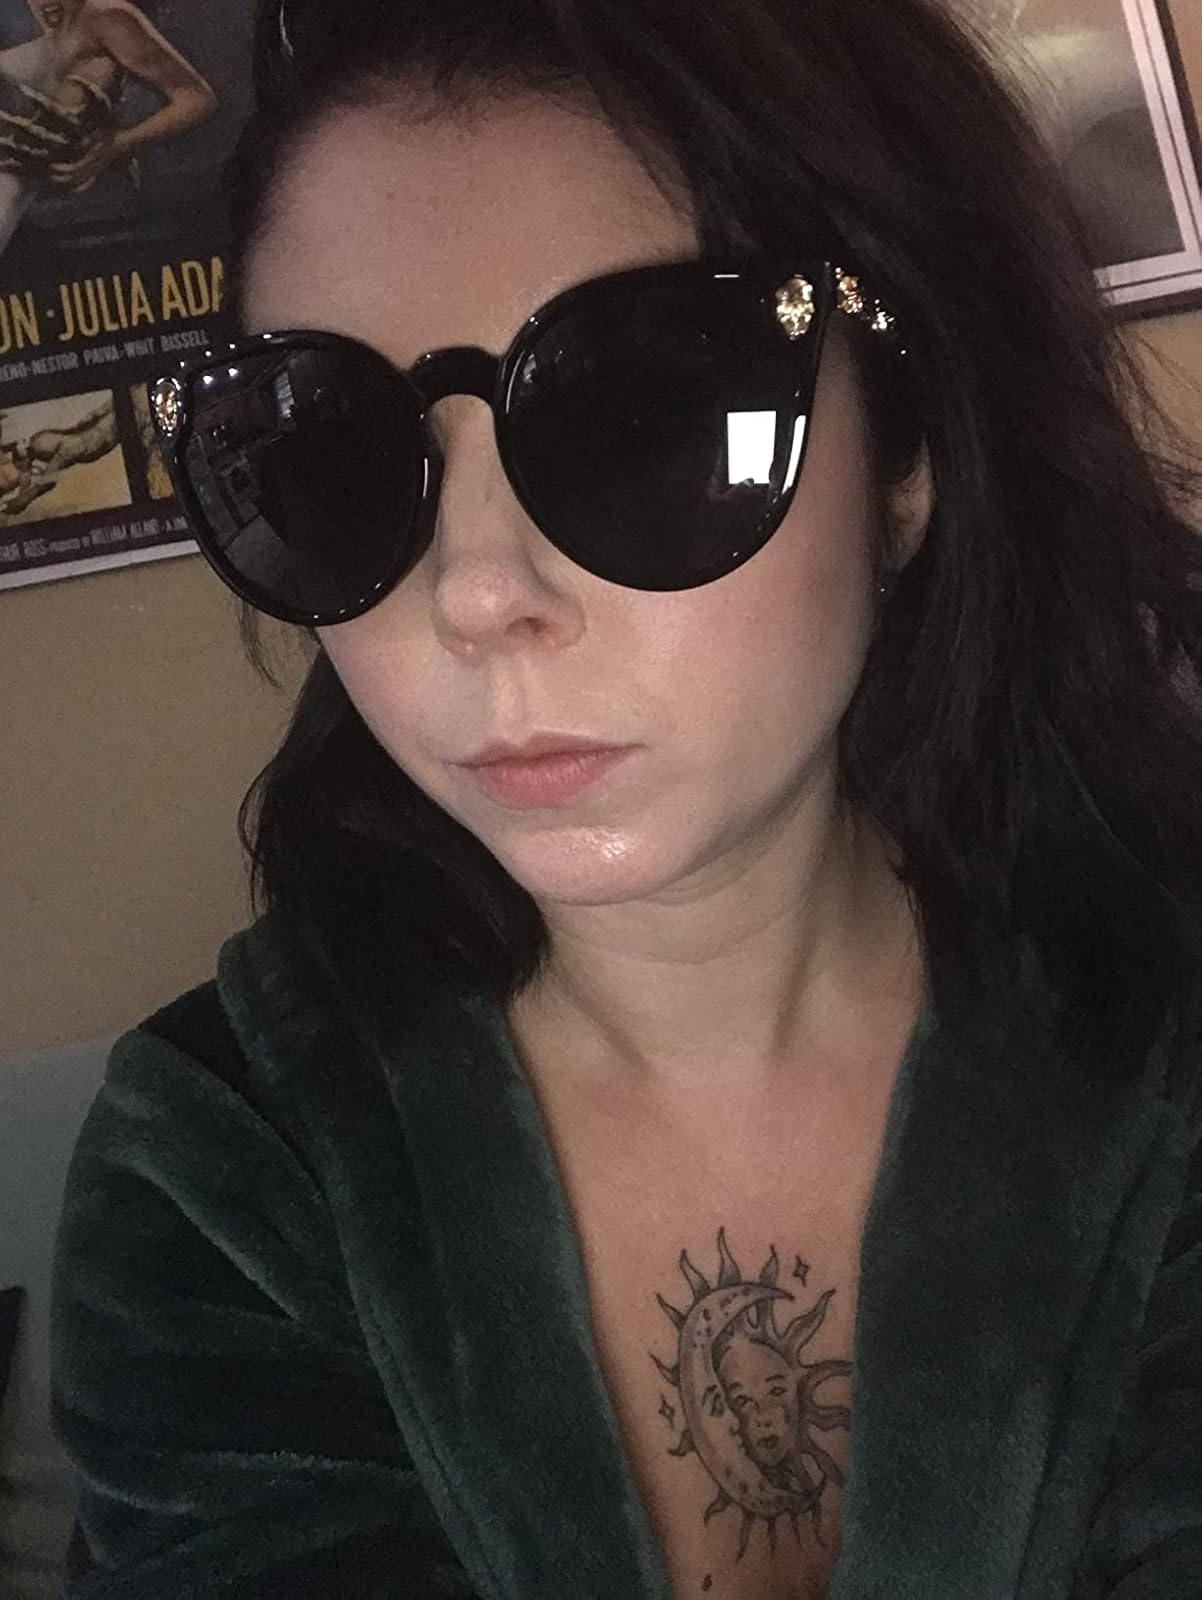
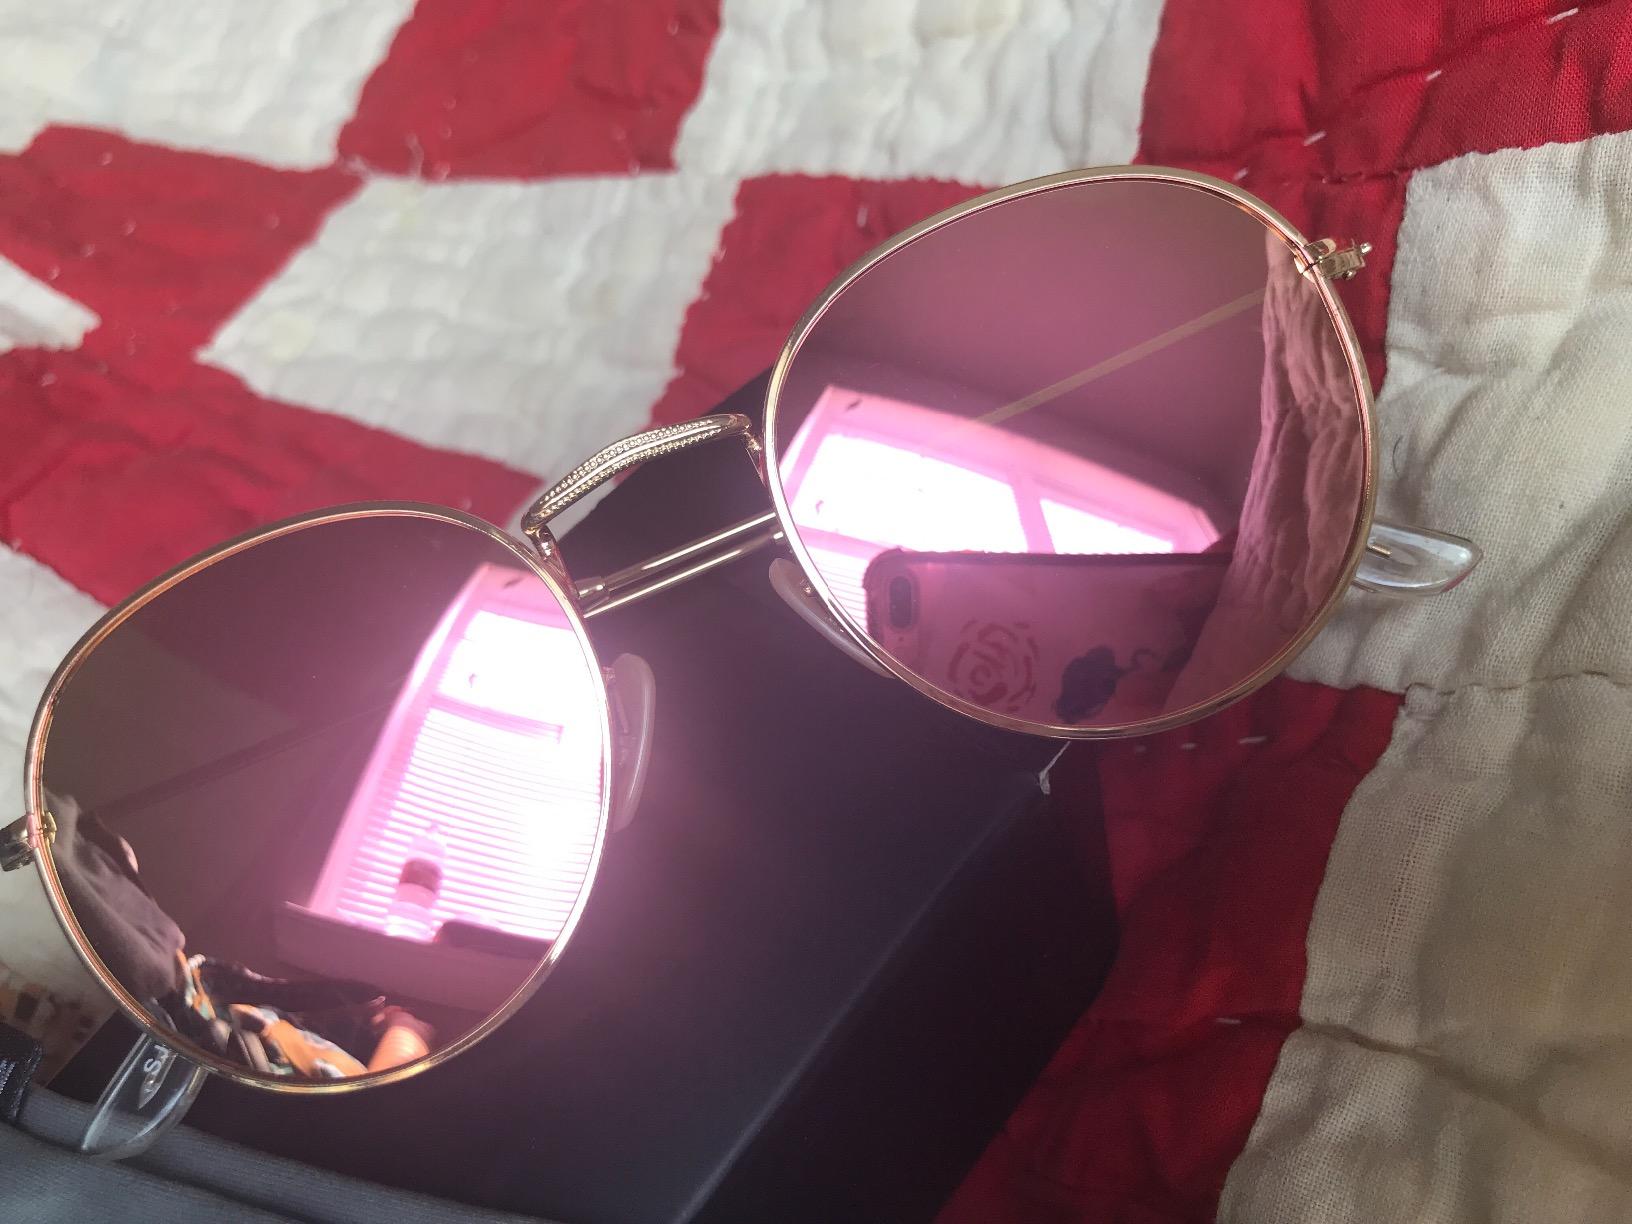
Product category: accessories_sunglasses
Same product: no